Clutch (band)

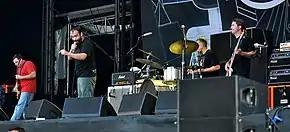
Clutch performing in 2013

Their eleventh studio album, "Psychic Warfare", was released October 2, 2015. Fallon said the concept is influenced by science fiction author Philip K. Dick. "His general philosophy and questions have always crept into my lyrics, because I share an interest in it", he added. "On "Earth Rocker", 'Crucial Velocity' was definitely a Philip Dick song for me. On this record, 'X-Ray Visions' certainly is." Gaster described the new material as more diverse than ever.